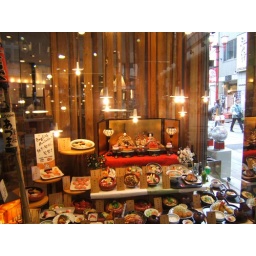
Although the plastic food in all restaurant windows looks good, it doesn't taste great.